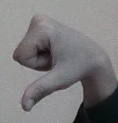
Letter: waw